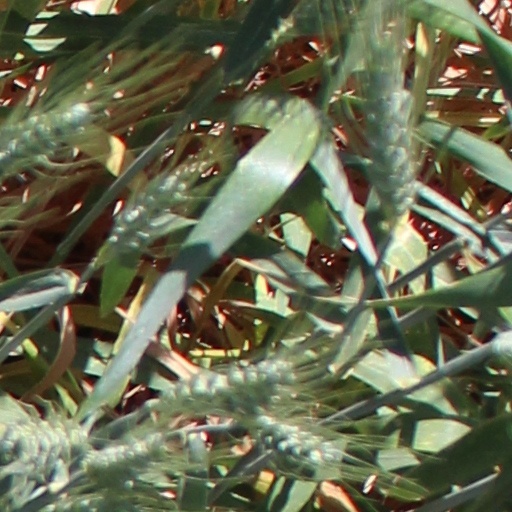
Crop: wheat